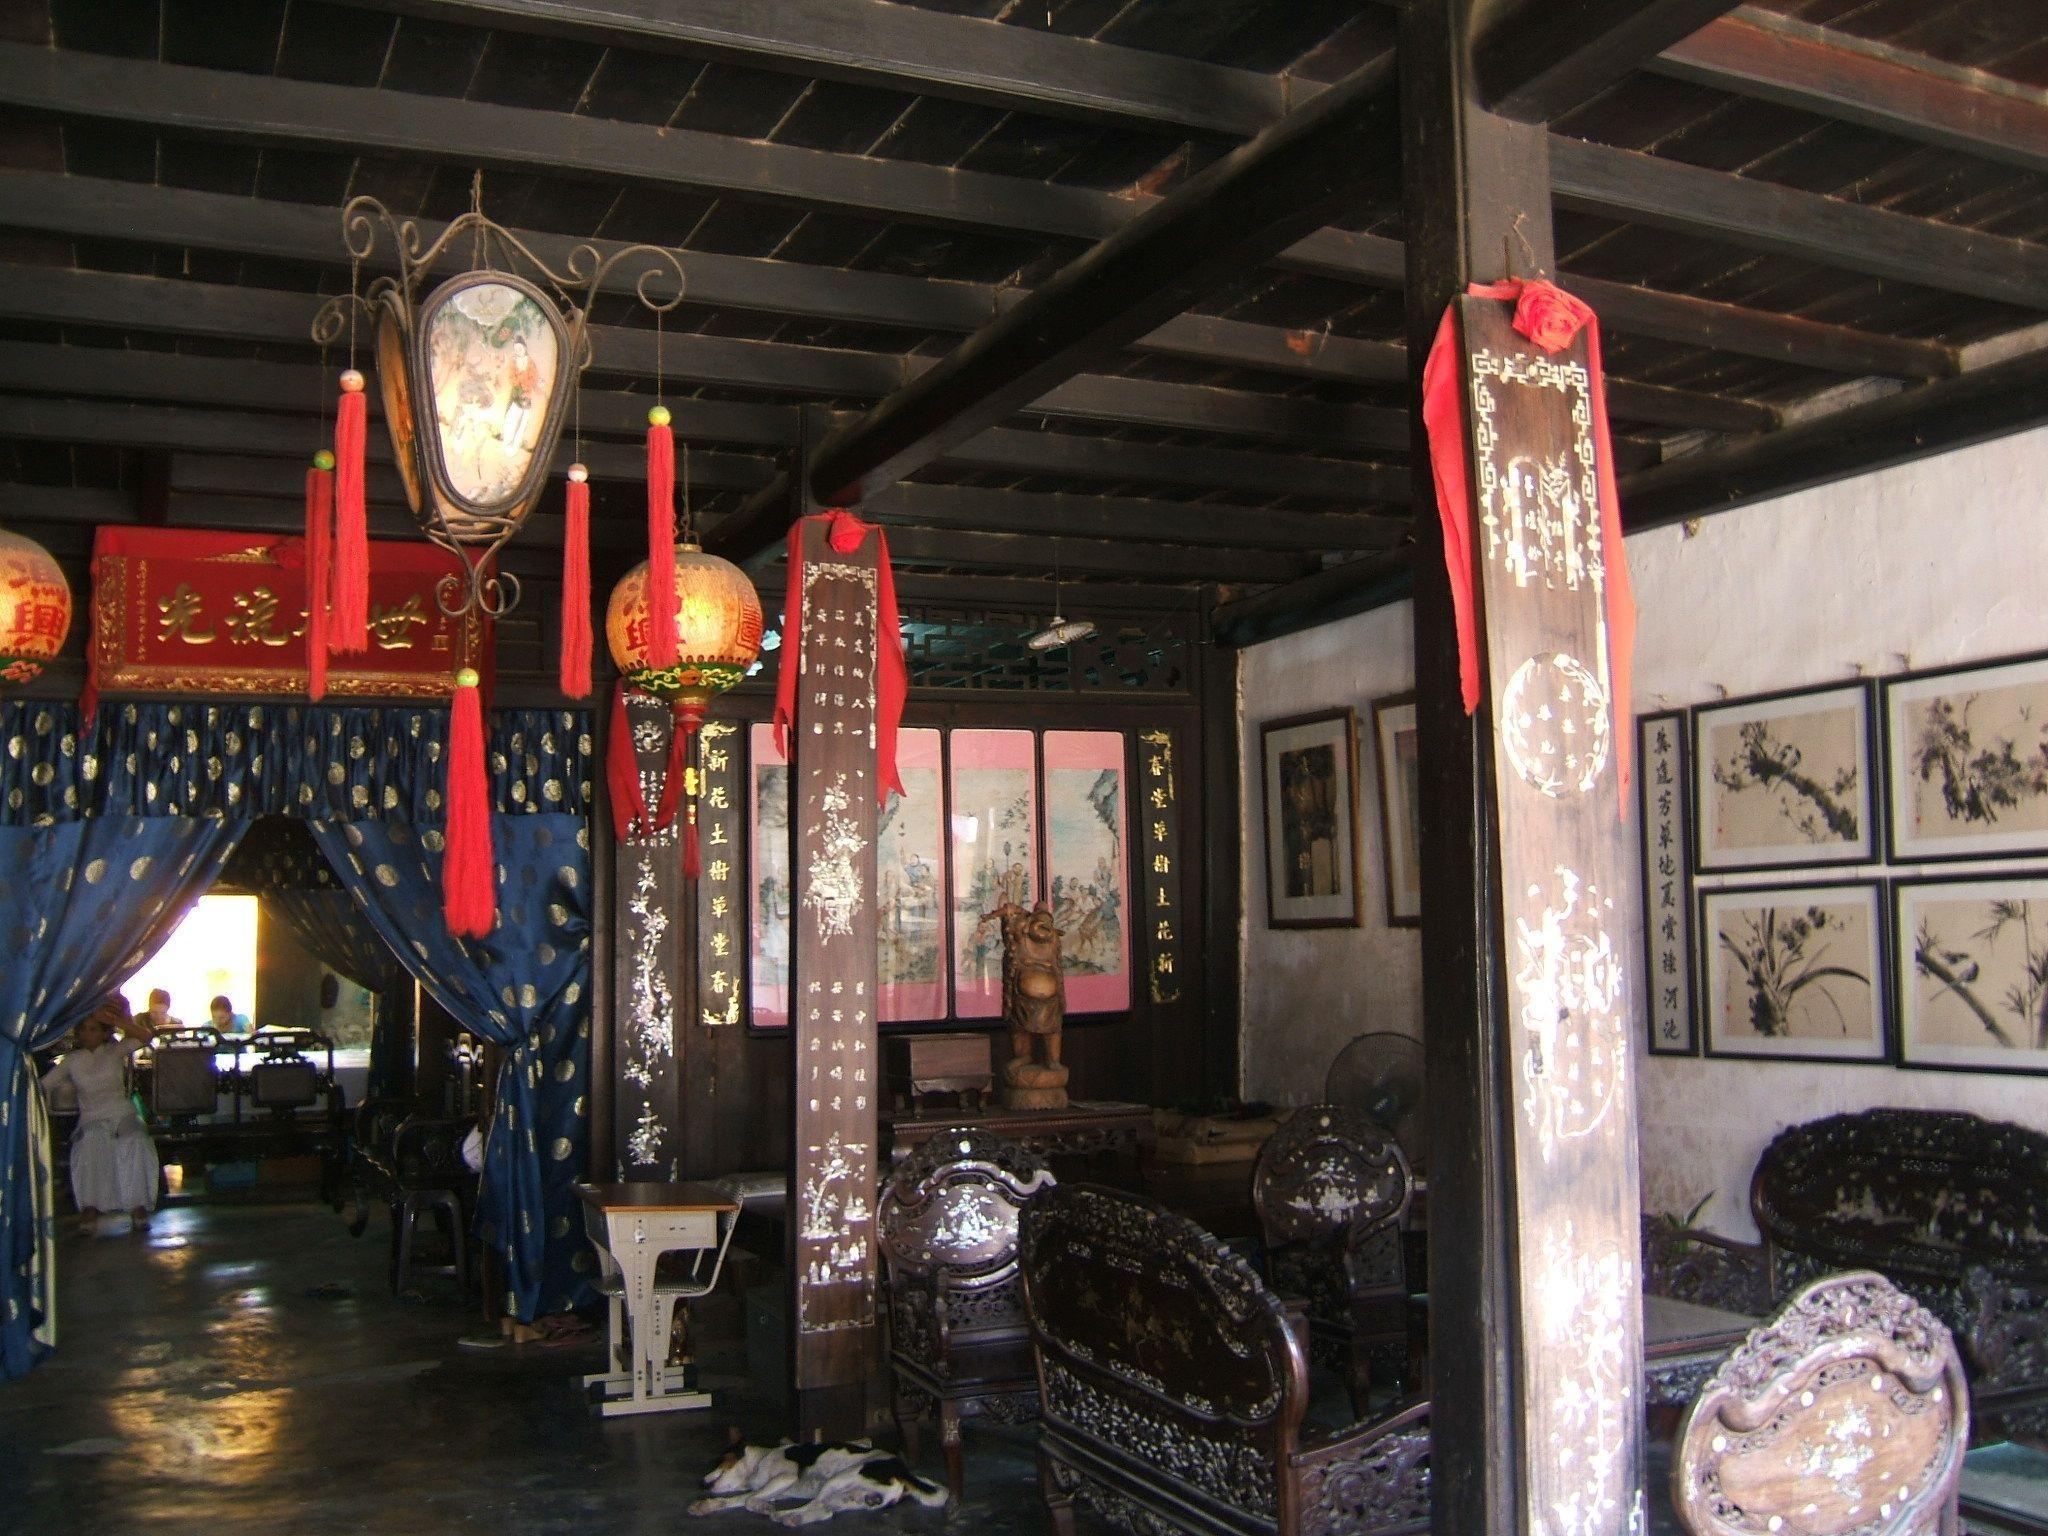
có một cái đèn và hai chiếc đèn lồng được trang trí trên trần nhà